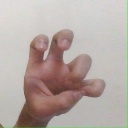
अक्षर: छ